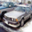
Label: automobile